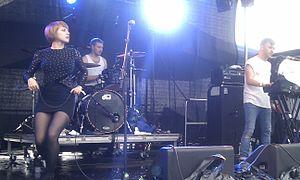
Rolo Tomassi est un groupe britannique de post-hardcore originaire de Sheffield formé en 2005.